Ethiopia–United Kingdom relations

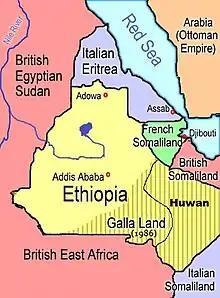
Map of Ethiopia in 1908

The British had several reasons in stoppage of the letter in relations with its policy of Northeast Africa and cooperation with Ottoman Empire Egypt and Sudan solely dependent on Egypt–Sudanese cotton industry. After two years Tewodros imprisoned Cameron, along many British missionaries (mostly Anglican) and various Europeans to divert the Queen attention. Among the imprisoned people, Henry A. Stern, who previously wrote a book in Europe ascribing Tewodros as "barbaric, cruel unstable usurper".